Princess Rajiha of Iraq

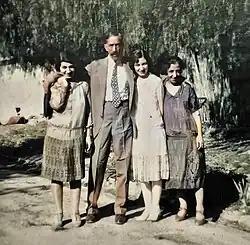
Princess Rajiha with her father and sisters Azza and Rafia

Princess Rajiha of Iraq (1907–1959) was an Iraqi princess. She was the daughter of king Faisal I of Iraq and queen Huzaima bint Nasser, and the sister of king Ghazi of Iraq.